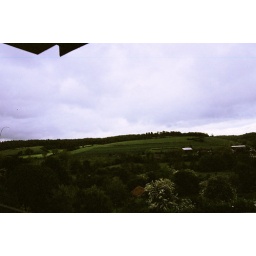
View out my bedroom window in France